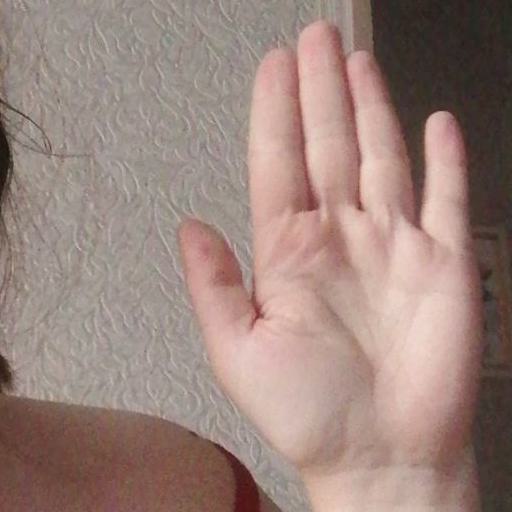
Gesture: stop